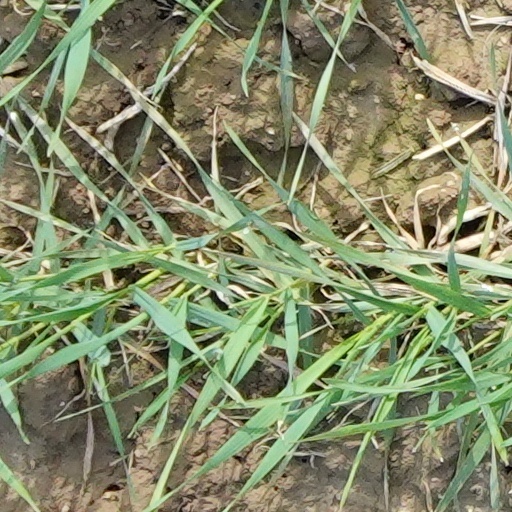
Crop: wheat